Pyramid of Djedkare Isesi

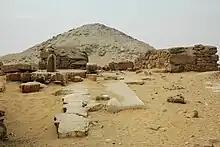
Photograph of Djedkare's pyramid

The causeway that leads up to the mortuary temple has not been excavated. It is known to have a straight sloped path, running slightly southwards for . The ground where the mortuary temple was constructed sloped sharply down towards the desert needing extensive preparation before the laying of the foundation. Dimensions for the causeway are speculative, based only on the trace remains of existing foundations. It had walls approximately thick, with a path between them no more than wide. Its height remains unknown, though it is clear that it was covered based on blocks found painted with stars, a typical motif for the ceiling. It appears to have been made entirely of white limestone, the same material that makes up the causeway to Sahure's pyramid, with walls decorated with raised relief. The causeway connects to the temple entrance hall between two large pylon structures, an innovation from Nyuserre's pyramid, which were square with slightly inclined walls. The pylons were once tall, but have reduced to . Stairs may have led to the terrace, but likely had no rooms inside. Their function is unclear. A water drain made of crudely cut and carelessly set quartzite blocks was discovered running alongside the causeway.